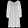
Label: Shirt